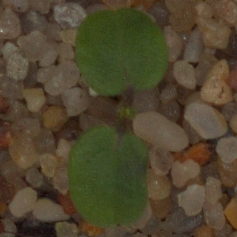
Label: cleavers